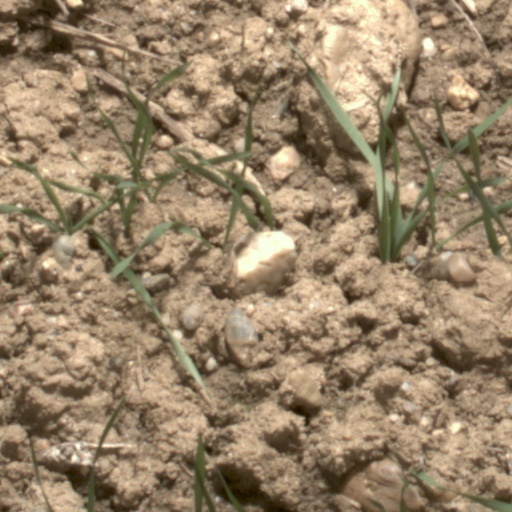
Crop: wheat